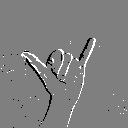
ASL letter: y